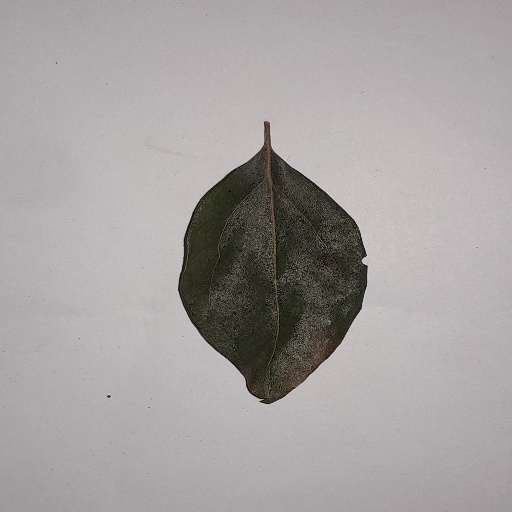
Species: Camphor
Leaf condition: Bacterial Spot